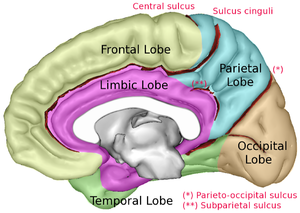
Le lobe limbique est une région arciforme du cortex sur la partie médiane de chaque hémisphère cérébral chez les mammifères, constitué de parties du lobe frontal, du pariétal et du lobe temporal. Le terme reste ambigu, certaines définitions incluent le gyrus sous-calleux, l'aire subcalleuse, le gyrus cingulaire, le gyrus para-hippocampique, le gyrus denté, l'hippocampe et le subiculum; alors que la Terminologia Anatomica fait inclure également le sillon cingulaire, le gyrus cingulaire, l'isthme du gyrus cingulaire, le Gyrus fasciolaire, le gyrus para-hippocampique, le parahippocampique sillon, le gyrus denté, le sillon fimbrodenté, le fimbria de l'hippocampe, le sillon collatéral, et le rhinal sulcus, et omet l'hippocampe.
L'encéphalite limbique est une forme d'encéphalite, une affection caractérisée par l'inflammation du cerveau. L'encéphalite limbique est provoquée par l'auto-immunité, un état anormal dans lequel l'organisme vivant produit des anticorps contre lui-même. Certains cas sont associés à un cancer, d'autres non. Bien que cette maladie soit qualifiée de « limbique » l'atteinte est rarement limitée au système limbique et les analyses post-mortem montrent habituellement une implication d'autres parties du cerveau. L'affection fut décrite pour la première fois par Brierley et al. en 1960 sur une série de trois cas. Le lien avec le cancer a été établi pour la première fois en 1968 et confirmé ultérieurement par les chercheurs.